Lancia Ypsilon

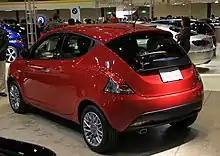
Chrysler Ypsilon in Japan (Rear)

Accessories included an automatic parking system, marketed as "Magic Parking", bi-xenon headlights and LED rear lights in addition to available automatic Start & Stop.